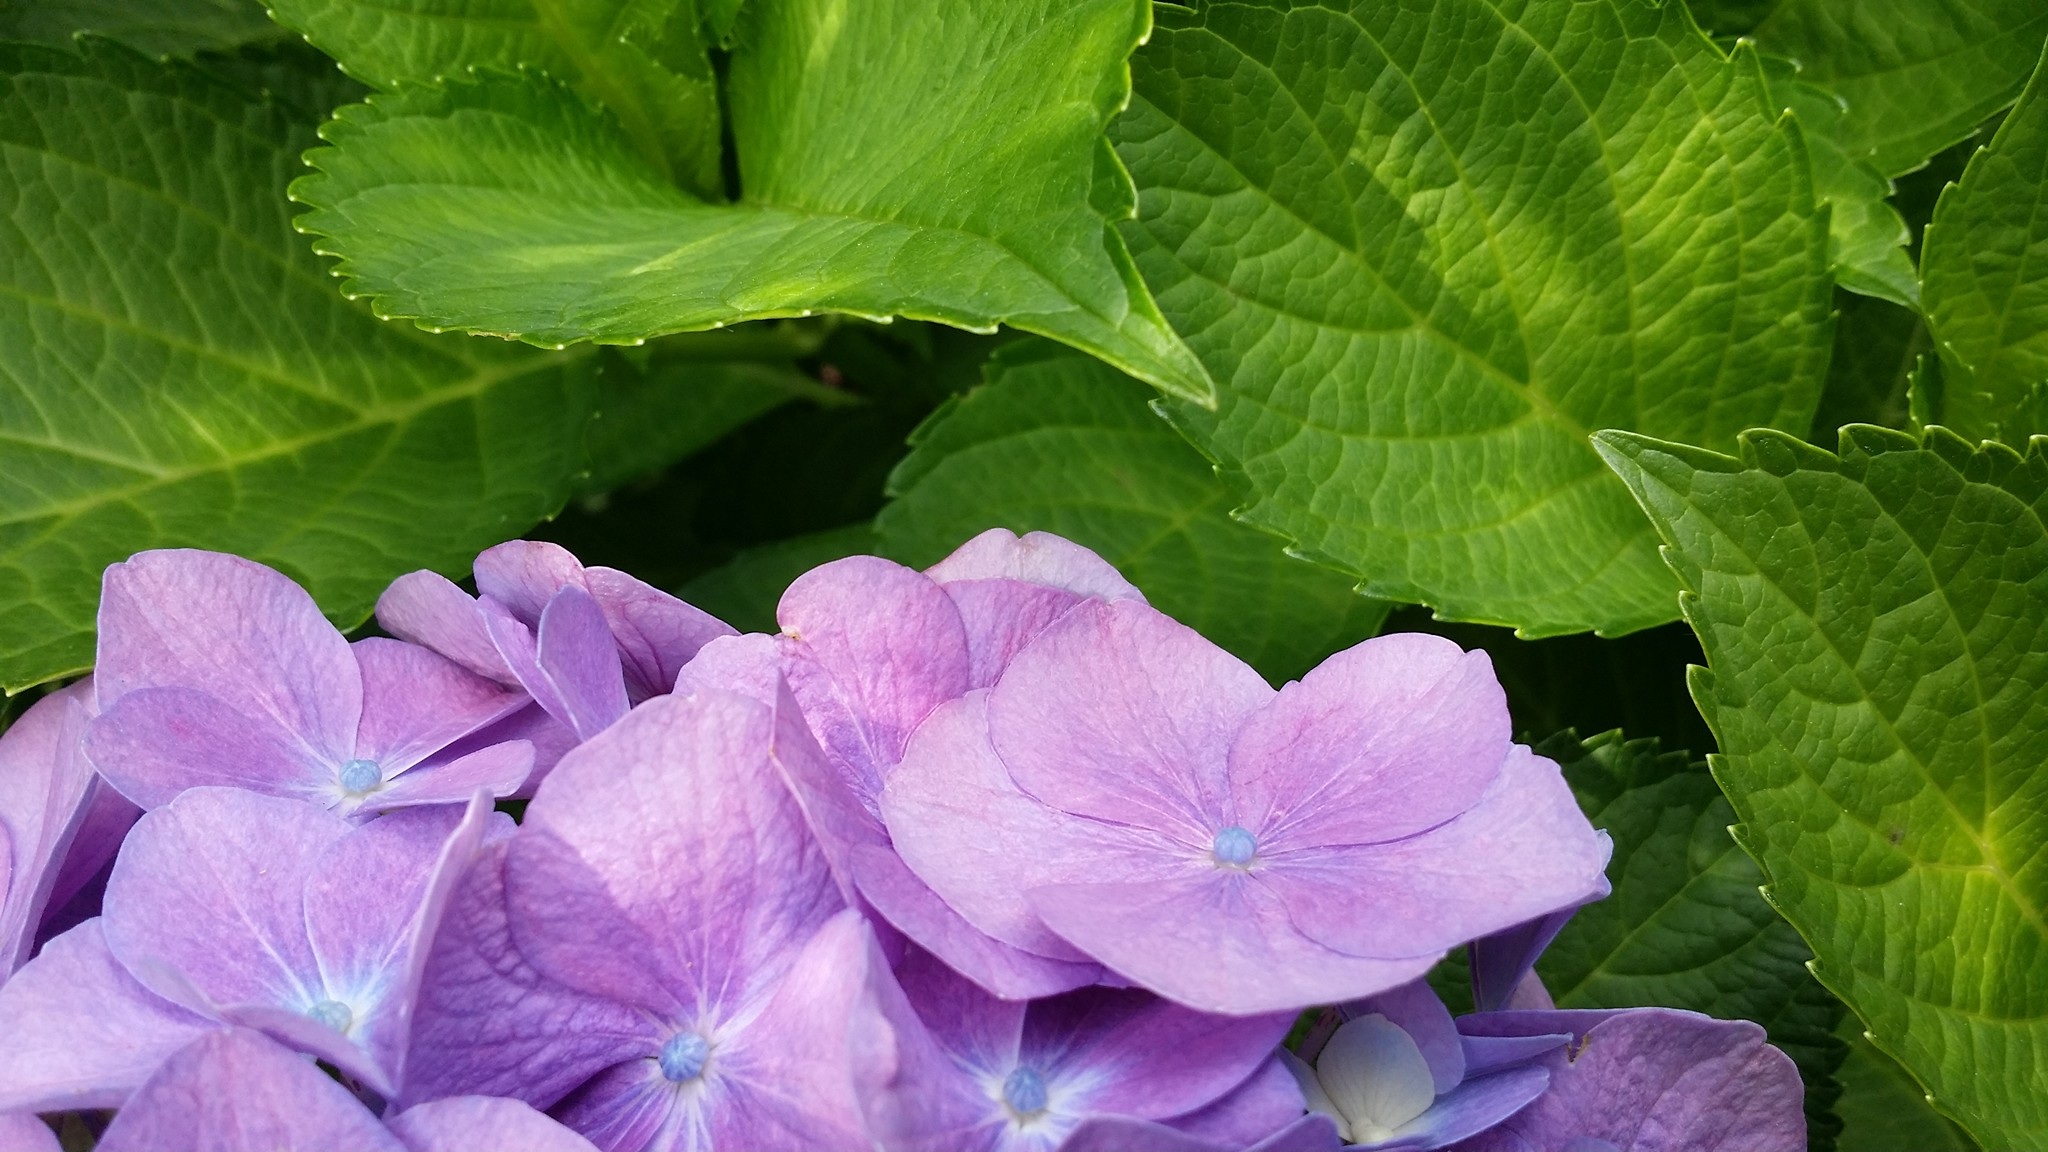
nature, plant, leaf, flower, petal, decoration, spring, green, garden, flora, hydrangea, plants, purple flowers, leaves, flowering plant, hydrangeaceae, dawn fortress, cornales, annual plant, land plant